John Lloyd (rector of Caerwys)

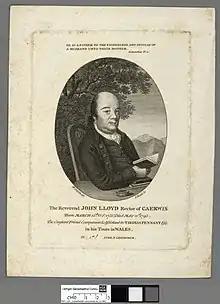
John Lloyd

John Lloyd (baptised 26 March 1733 – 22 May 1793) was a Welsh cleric and antiquarian.